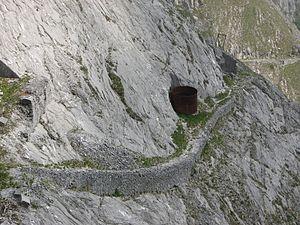
La via di lizza est le terme italien pour désigner un chemin, principalement en pente, construit par les carriers dans la roche, pour transporter les blocs de marbre depuis les carrières des Alpes apuanes